Island Number Ten

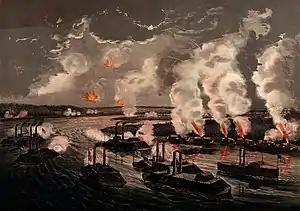
The bombardment and capture of Island 'Number Ten' on the Mississippi River, April 7th 1862. Federal gunboats and mortar boats are shown firing at the Confederate fortifications on the island.

In the mid-19th century the United States Government began to adopt a uniform numbering plan for islands in the Lower Mississippi River (that part of the river below its confluence with the Ohio River near Cairo, Illinois). This system assigned each major island a number, which increased in the downstream direction. The purpose of this system was to create a level of certainty in documents describing islands in the river as to exactly which island was meant. To a large extent, however, the system had an unintended, and at times almost reverse effect. The numbering system was based on the premise that the islands were relatively permanent, static features when in fact the opposite is true. Due to erosion and accretion, the islands in the lower Mississippi are in a constant state of flux, ever growing, shrinking, and at times disappearing entirely, particularly after major floods.